Pradip Chatterjee

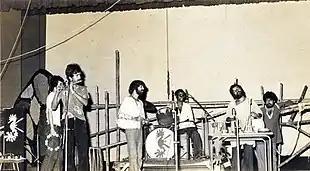
Moheener Ghoraguli in concert at Rabindra Sadan, 1979, left to right: Raja Banerjee, Pradip Chatterjee, Tapas Das, Pranab Sengupta, Gautam Chattopadhyay and Ranjon Ghoshal.

An engineering graduate from the Indian Institute of Engineering Science and Technology, Shibpur, which was then affiliated with the University of Calcutta, he joined the Calcutta engineering firm M.N. Dastur & Company (P) Ltd, after the break-up of Moheener Ghoraguli.